East Timor genocide

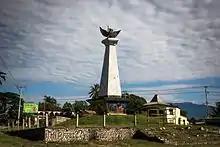
Monument with the National emblem of Indonesia in Viqueque (2016)

As a result of the destruction of food crops, many civilians were forced to leave the hills and surrender to the TNI. Often, when surviving villagers came down to lower-lying regions to surrender, the military would execute them. Those who were not killed outright by TNI troops were sent to receiving centers which were prepared in advance. These camps were located in close proximity to local military bases where Indonesian forces "screened" the population in order to single out members of the resistance, often with the aid of Timorese collaborators. In these transit camps, the surrendered civilians were registered and interrogated. Those who were suspected of being members of the resistance were detained and killed.